Robert W. Lucky

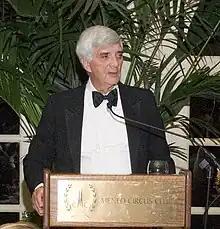

Robert Wendell Lucky (January 9, 1936 – March 10, 2022) was an American electrical engineer, inventor, and research manager at Bell Labs and Bell Communications Research (Bellcore). He is best known for his writings and speeches about technology, society, and engineering culture. Bob was a Fellow of the IEEE and a member of the National Academy of Engineering. He is also a member of TTI/Vanguard's advisory board.